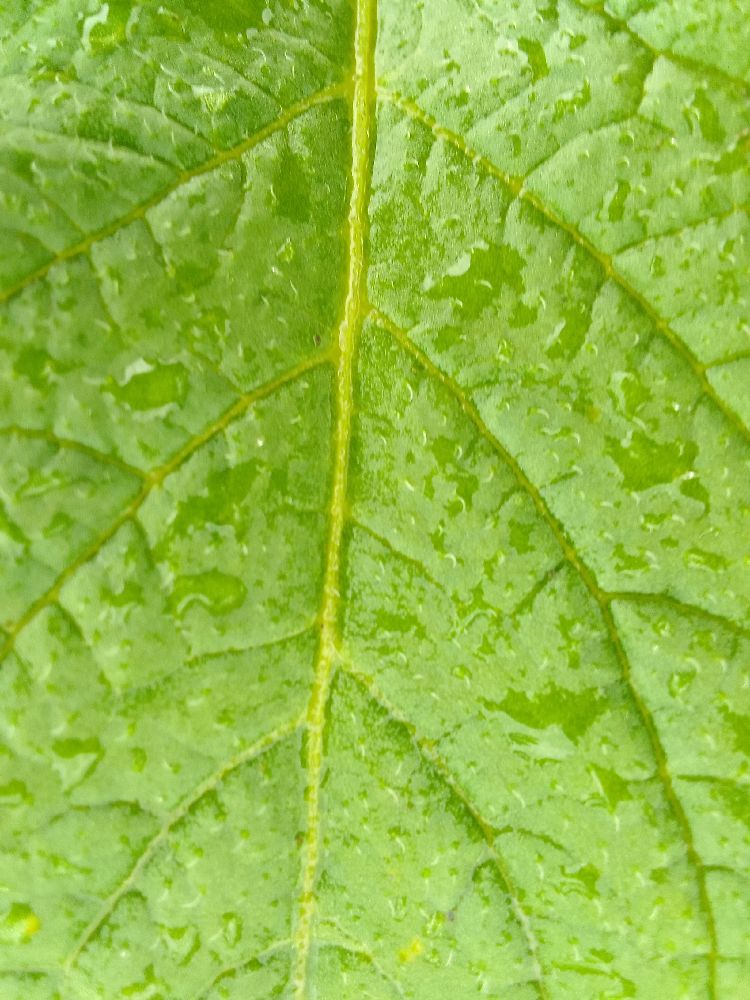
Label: Healthy